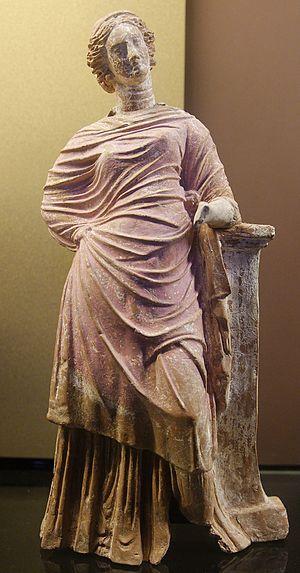
Jeune femme drapée appuyée contre un pilier. Figurine en terre cuite grecque, production de Tanagra, fin du IIIe siècle av. J.-C.-début du IIe siècle av. J.-C. Provenance